Protestantism in Chile

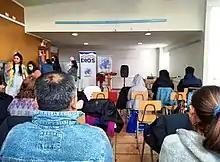
Cult of Reconcíliate con Dios Evangelistic Church, in Ampliación Amanecer Neighborhood's Community Center, Temuco.

Research in 2018 suggested that Protestants represent 11-13% of the population of Chile. Figures in 2022 note that Protestants represented 2.5% of Chilean people in 2022.